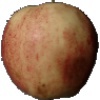
Label: Apple Red 3